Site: brandenburg
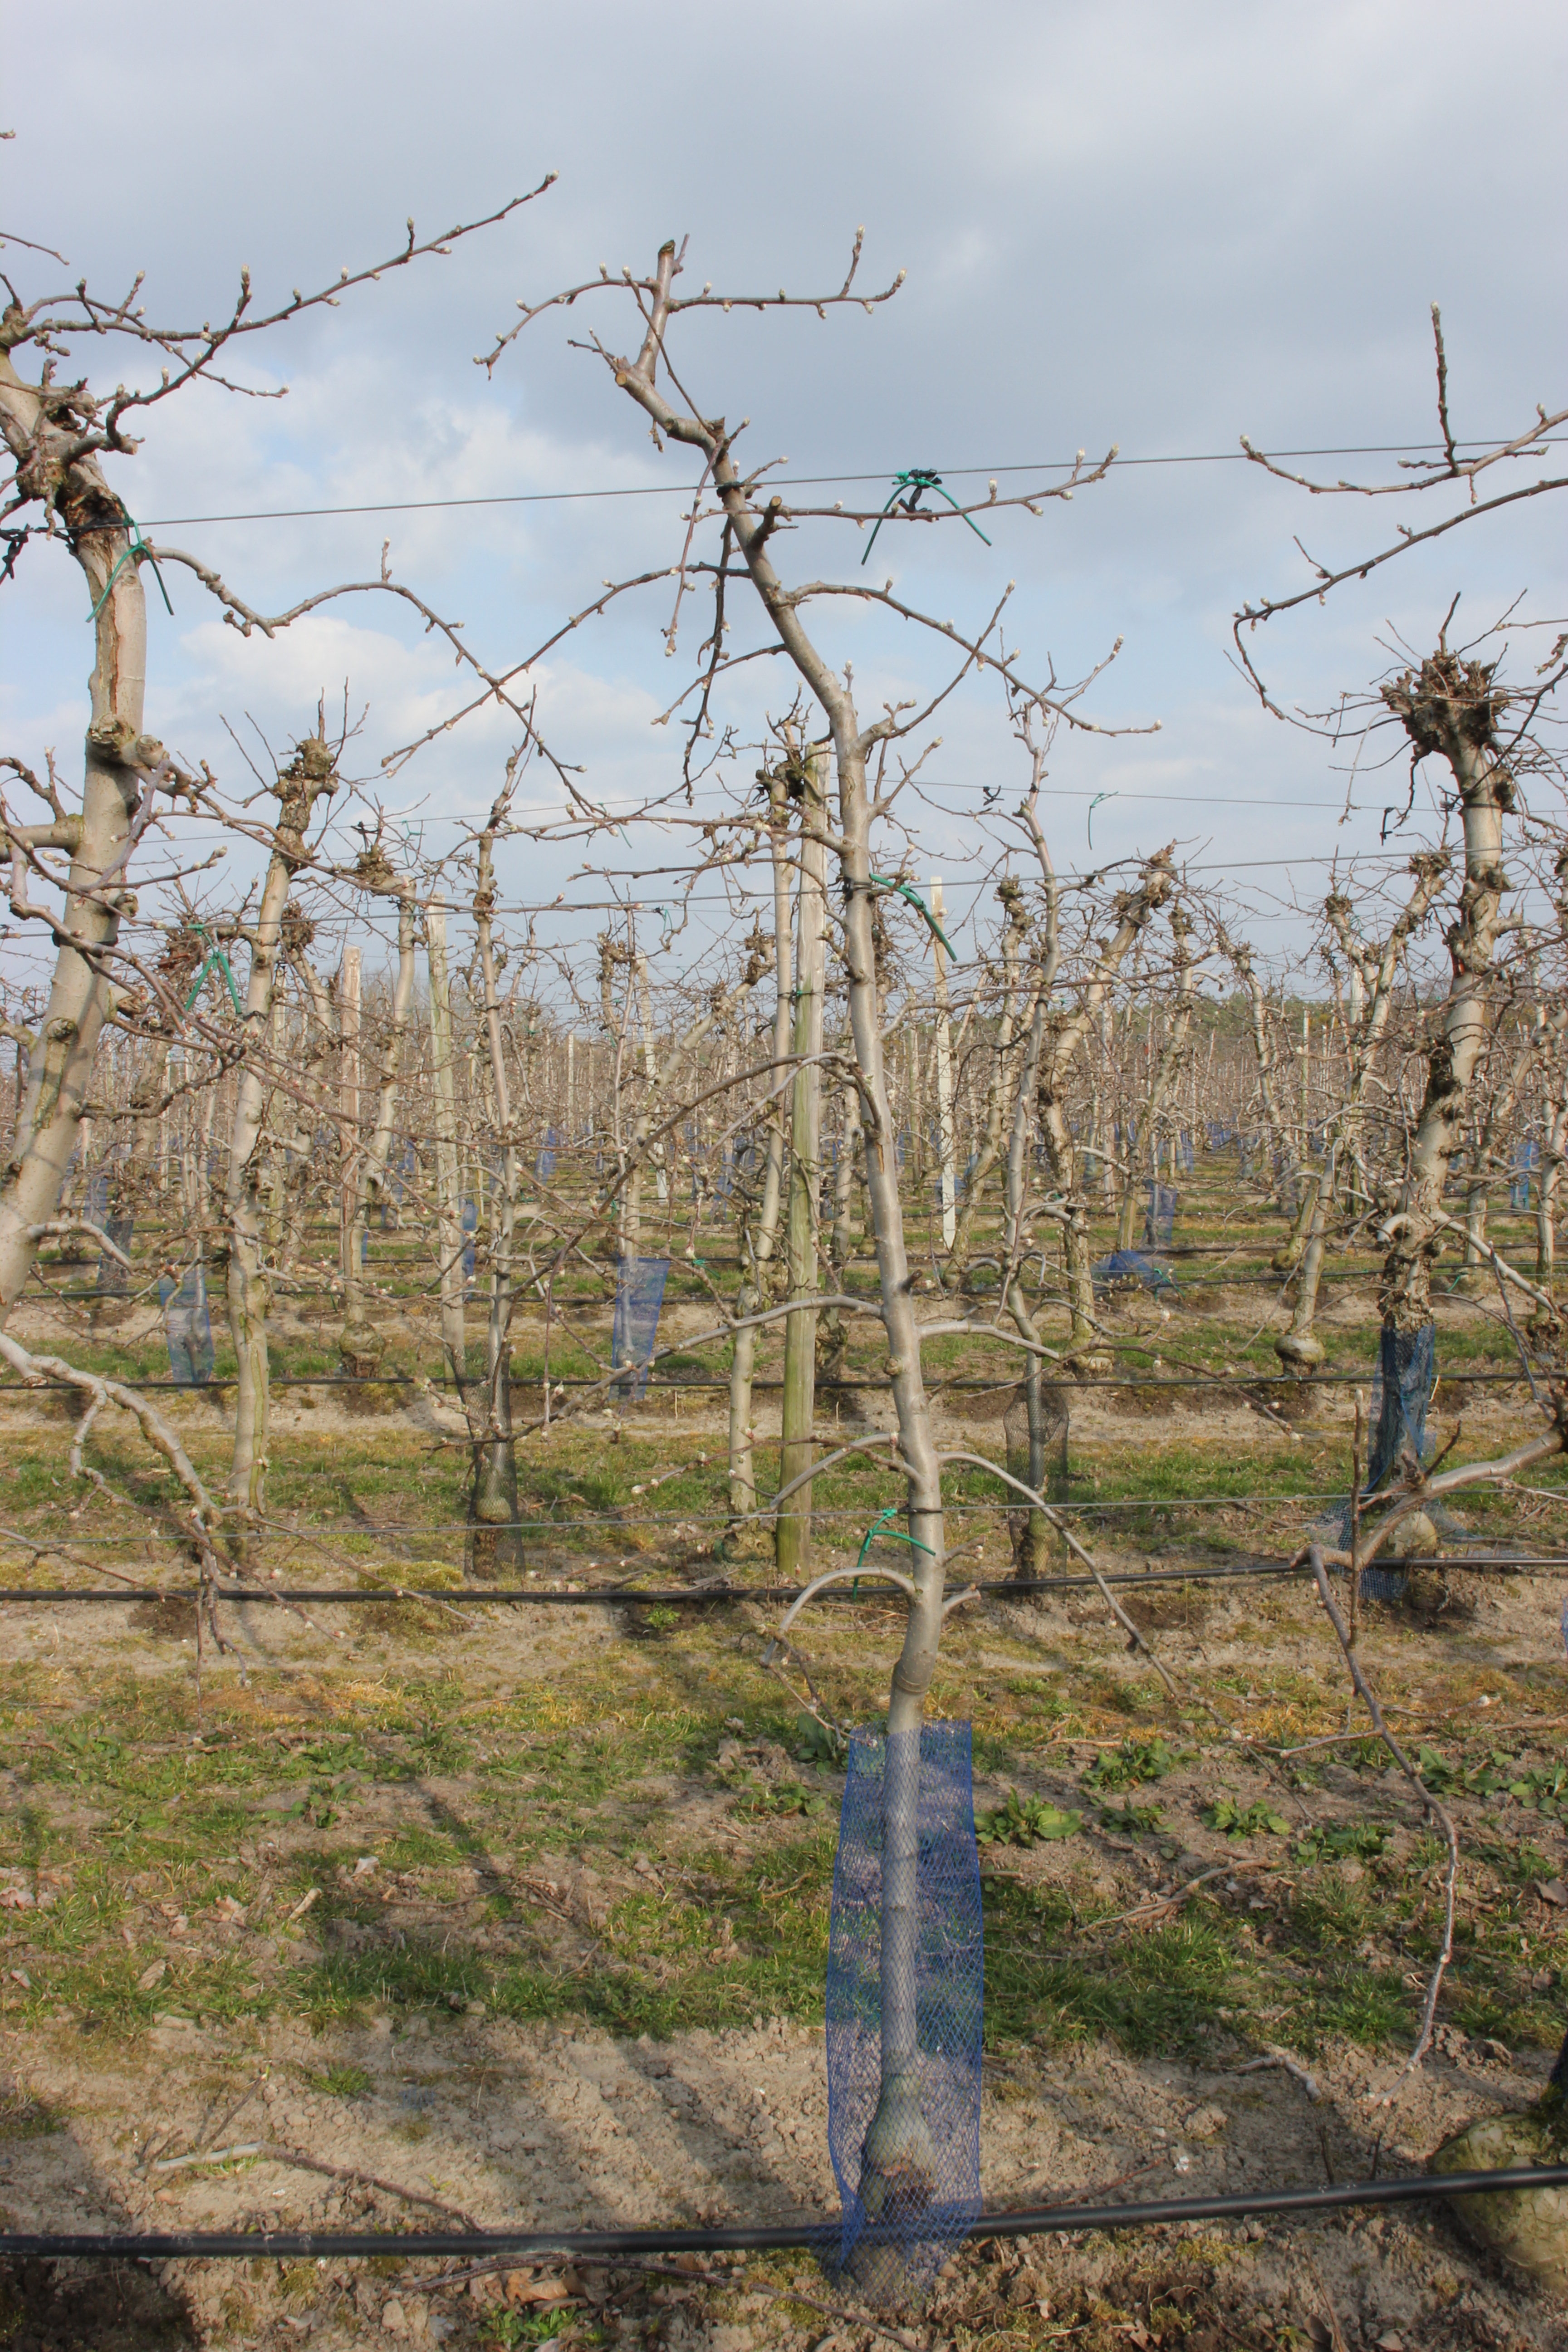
Growth stage (BBCH 03): Bud development